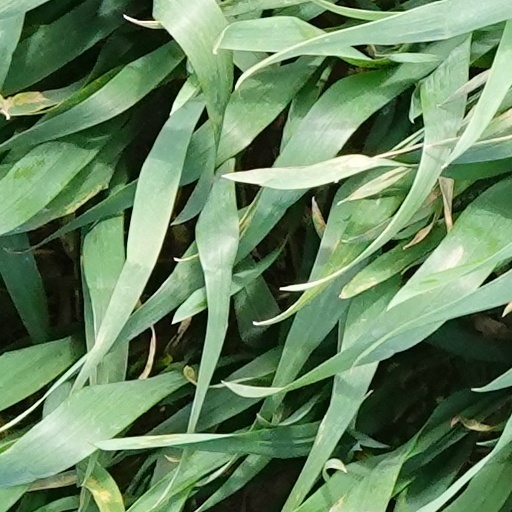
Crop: wheat